Lou Goss

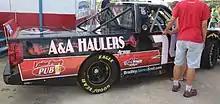
Goss' No. 74 truck on display in 2019

Goss created his own NASCAR Gander Outdoors Truck Series team after buying old trucks from Mike Harmon Racing over the 2018–2019 offseason, and bought his own trucks because of the large expense of renting other teams' trucks. Goss was scheduled to make his series debut at Iowa Speedway in June 2019, but he withdrew from the event after arriving at the track without a fuel cell and some engine parts. He made his series debut in the 2019 CarShield 200 at World Wide Technology Raceway the next week. He also rented owner points to Darwin Peters Jr. at Eldora in 2019.